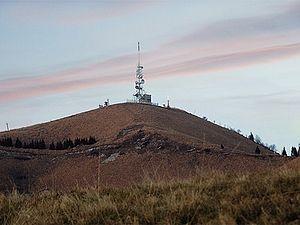
Le Mottarone est un sommet culminant à 1 492 mètres d'altitude situé en Italie entre les lacs Majeur et d'Orta, à cheval sur les provinces du Verbano-Cusio-Ossola et de Novare.
Le Mergozzolo est un massif montagneux d'Italie situé dans les Alpes pennines à la limite entre les provinces de Novare et du Verbano-Cusio-Ossola. Il culmine au Mottarone à 1 491 m d'altitude.